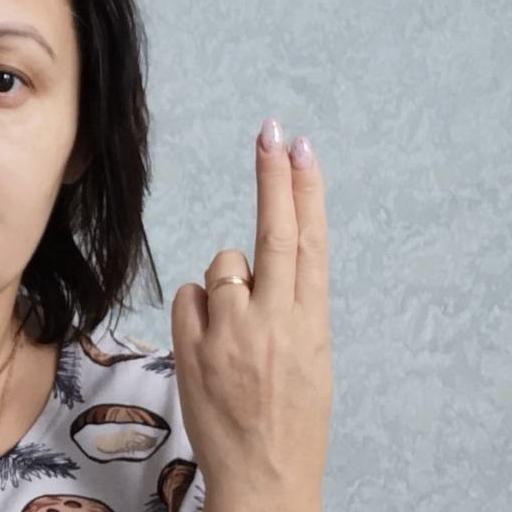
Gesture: two_up_inverted